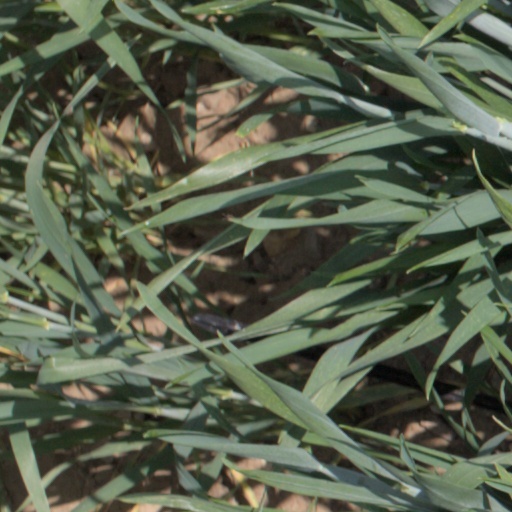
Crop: wheat